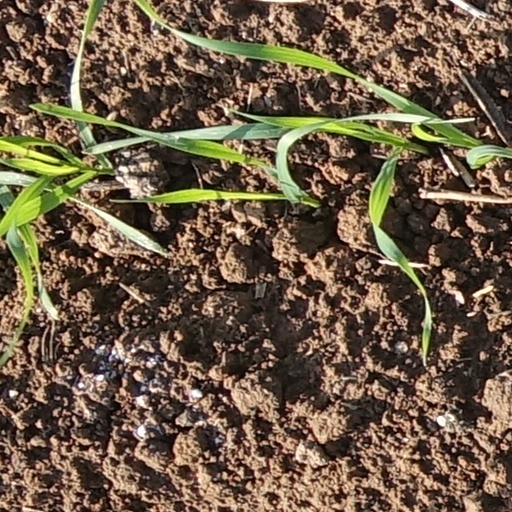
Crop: wheat